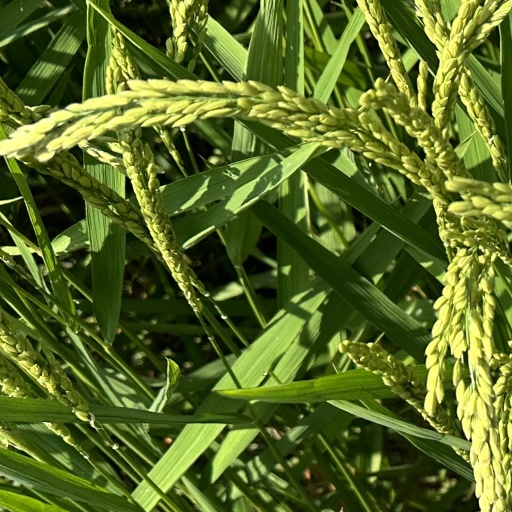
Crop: rice